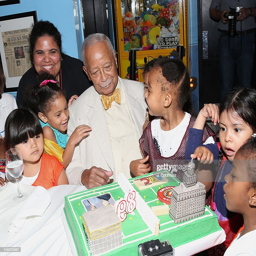
politician interacts with preschoolers from the program .